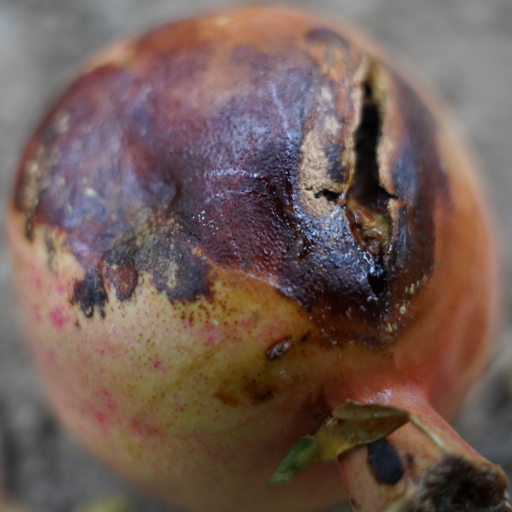
Label: Ectomyelois ceratoniae